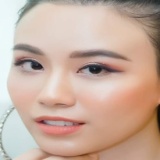
diễn viên Linh Miu